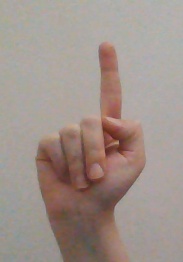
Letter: bb